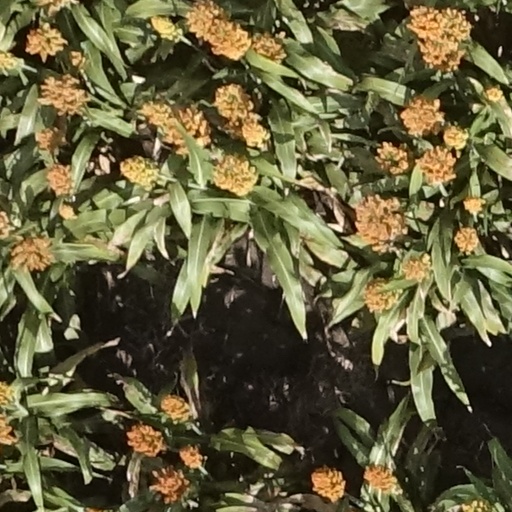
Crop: sorghum